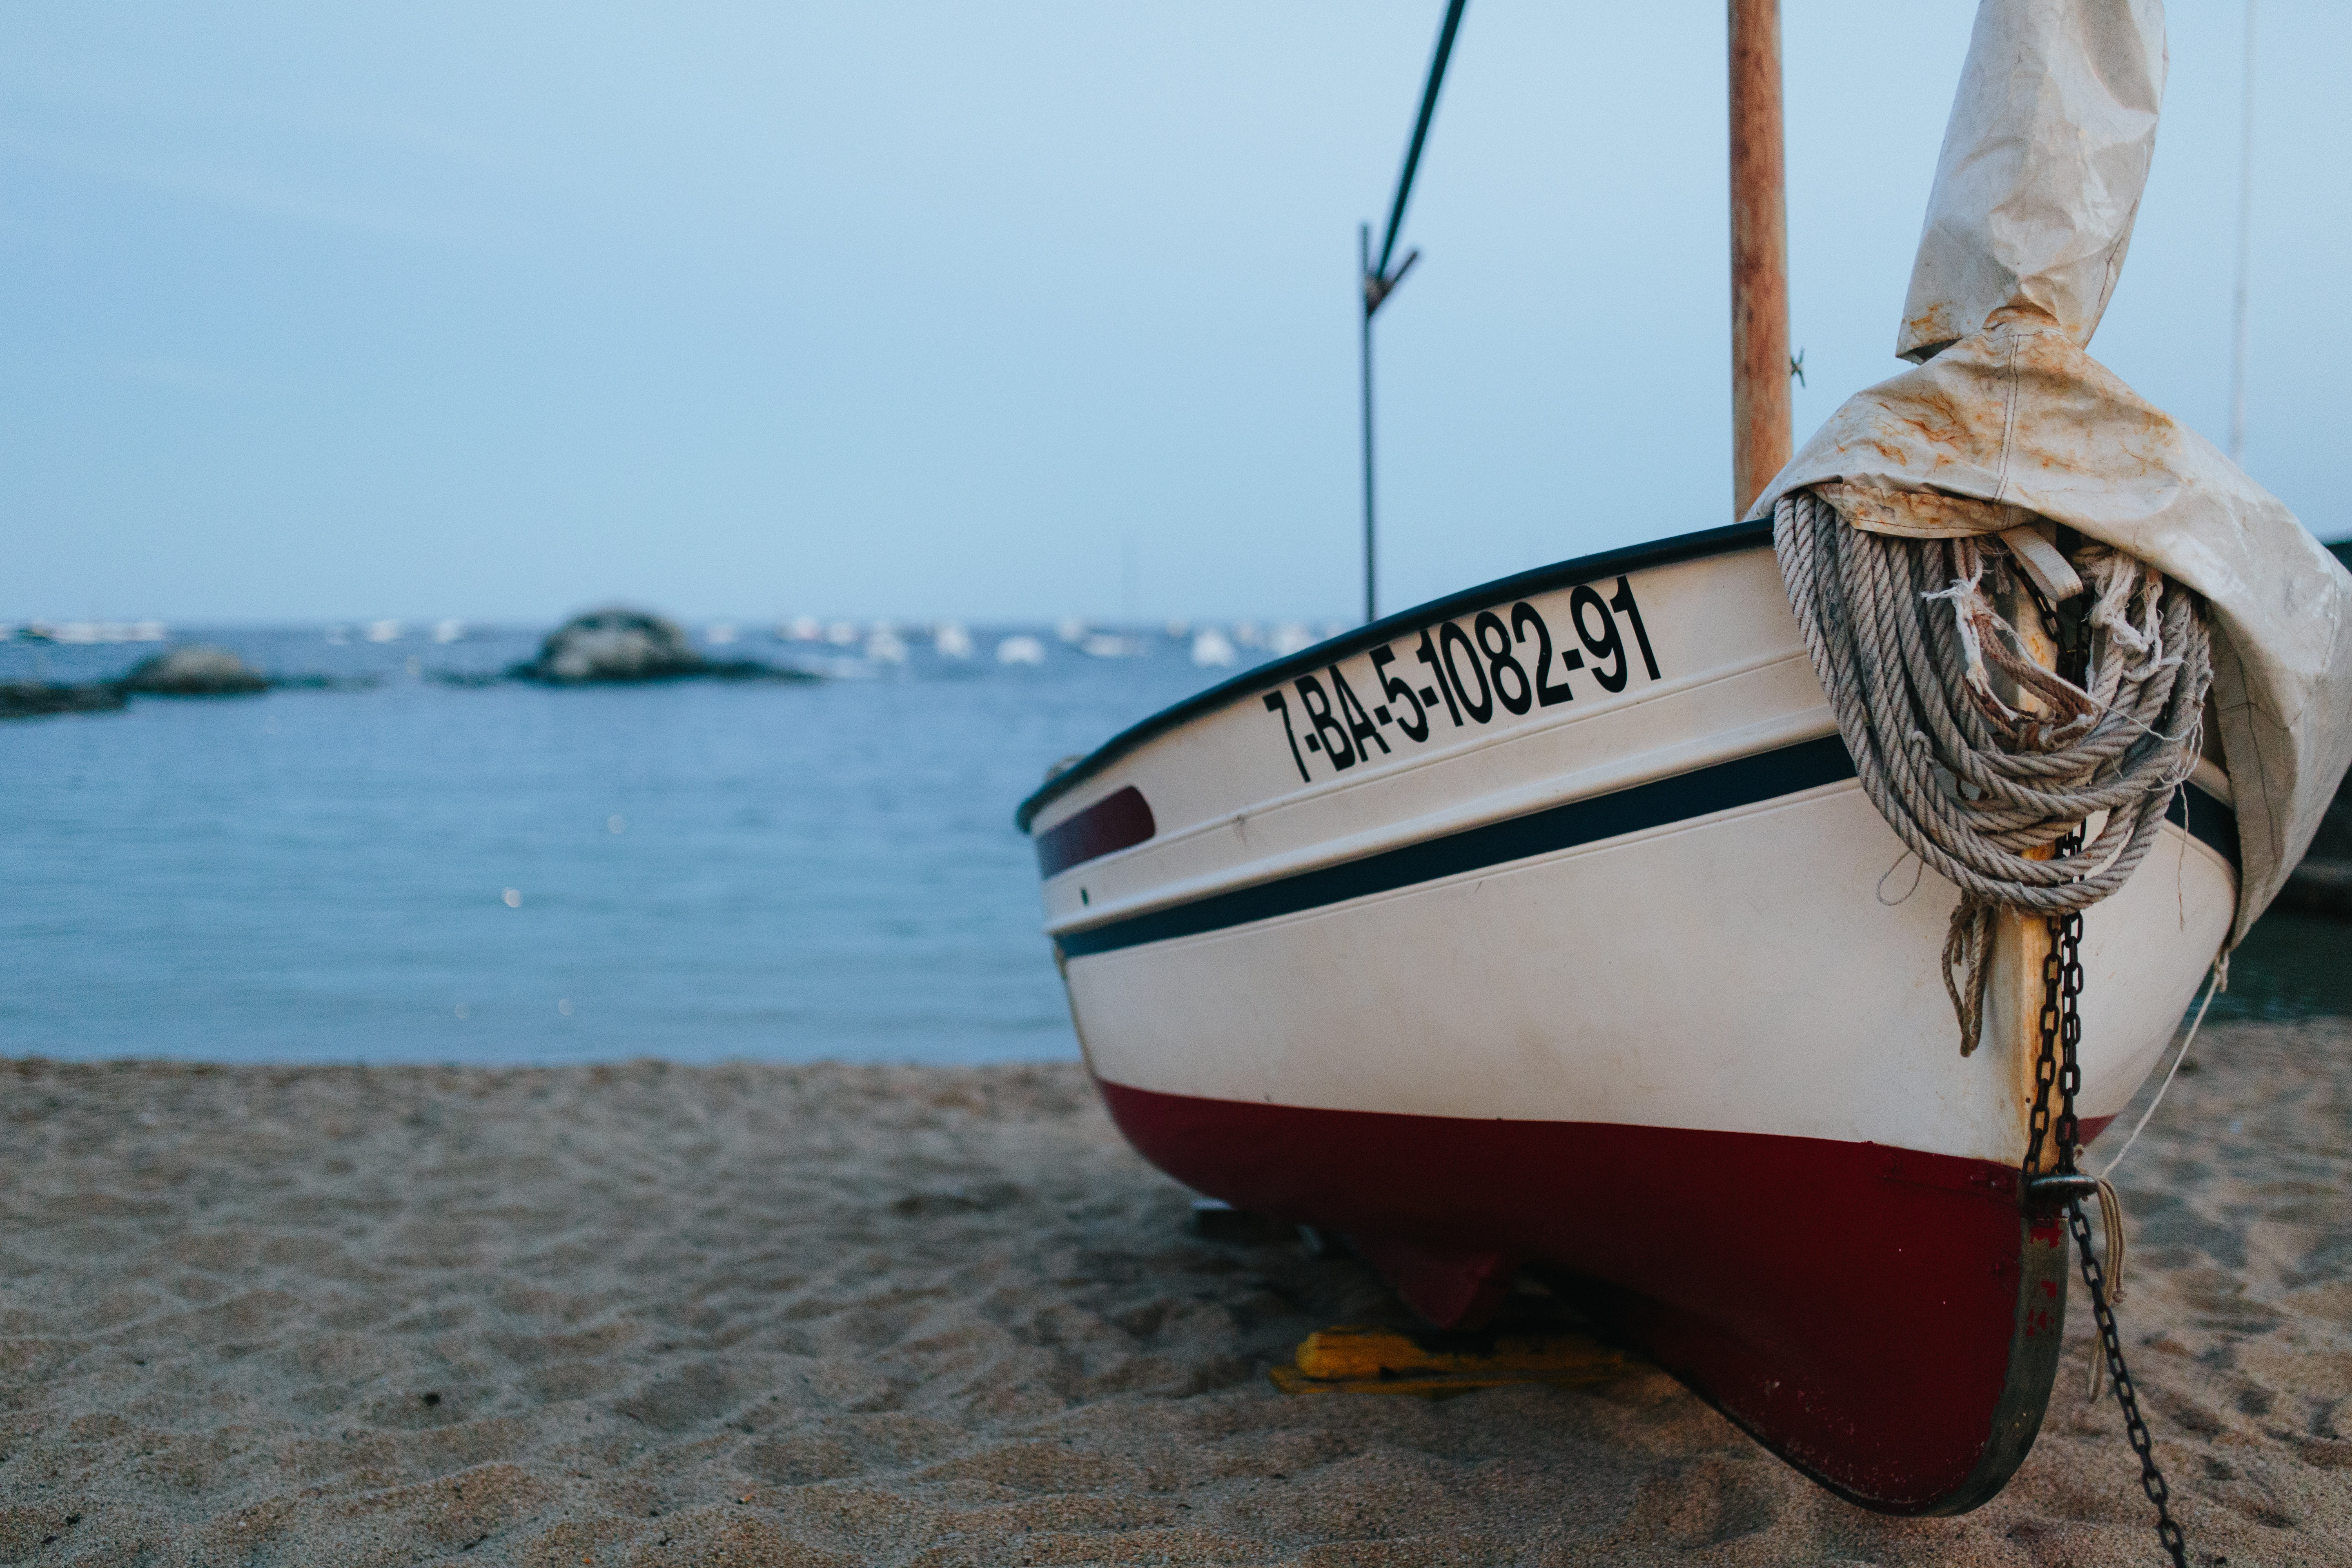
beach, sea, ocean, boat, vehicle, surfboard, sailboat, sail boat, watercraft, dinghy, surfing equipment and supplies